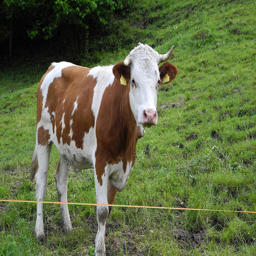
The cow is standing on the grassy hill side.
a small cow is standing behind a yellow rope
A brown and white cow standing on top of a lush green field.
a brown and white cow tagged for the market
a brown and white cow some grass and trees